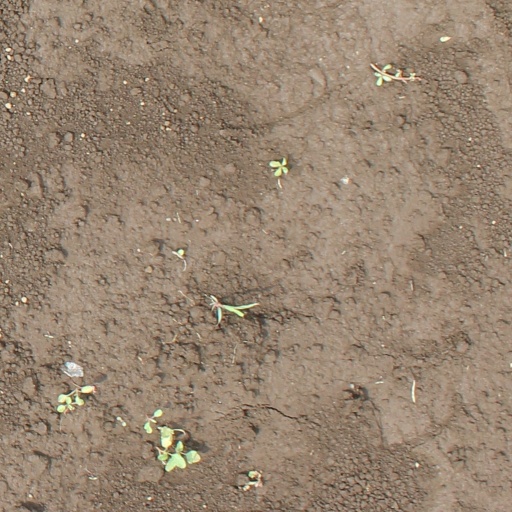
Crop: soybean